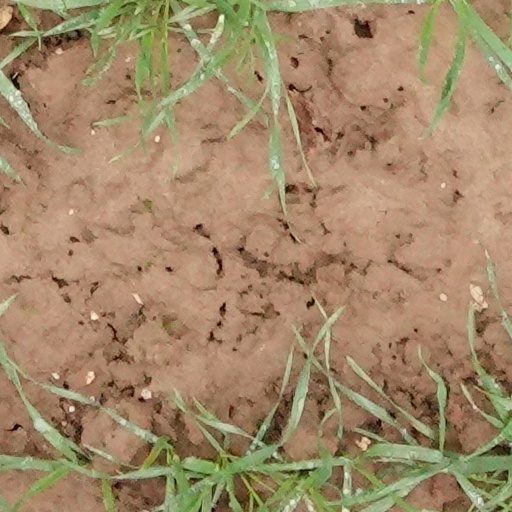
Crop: wheat